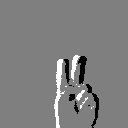
ASL letter: v